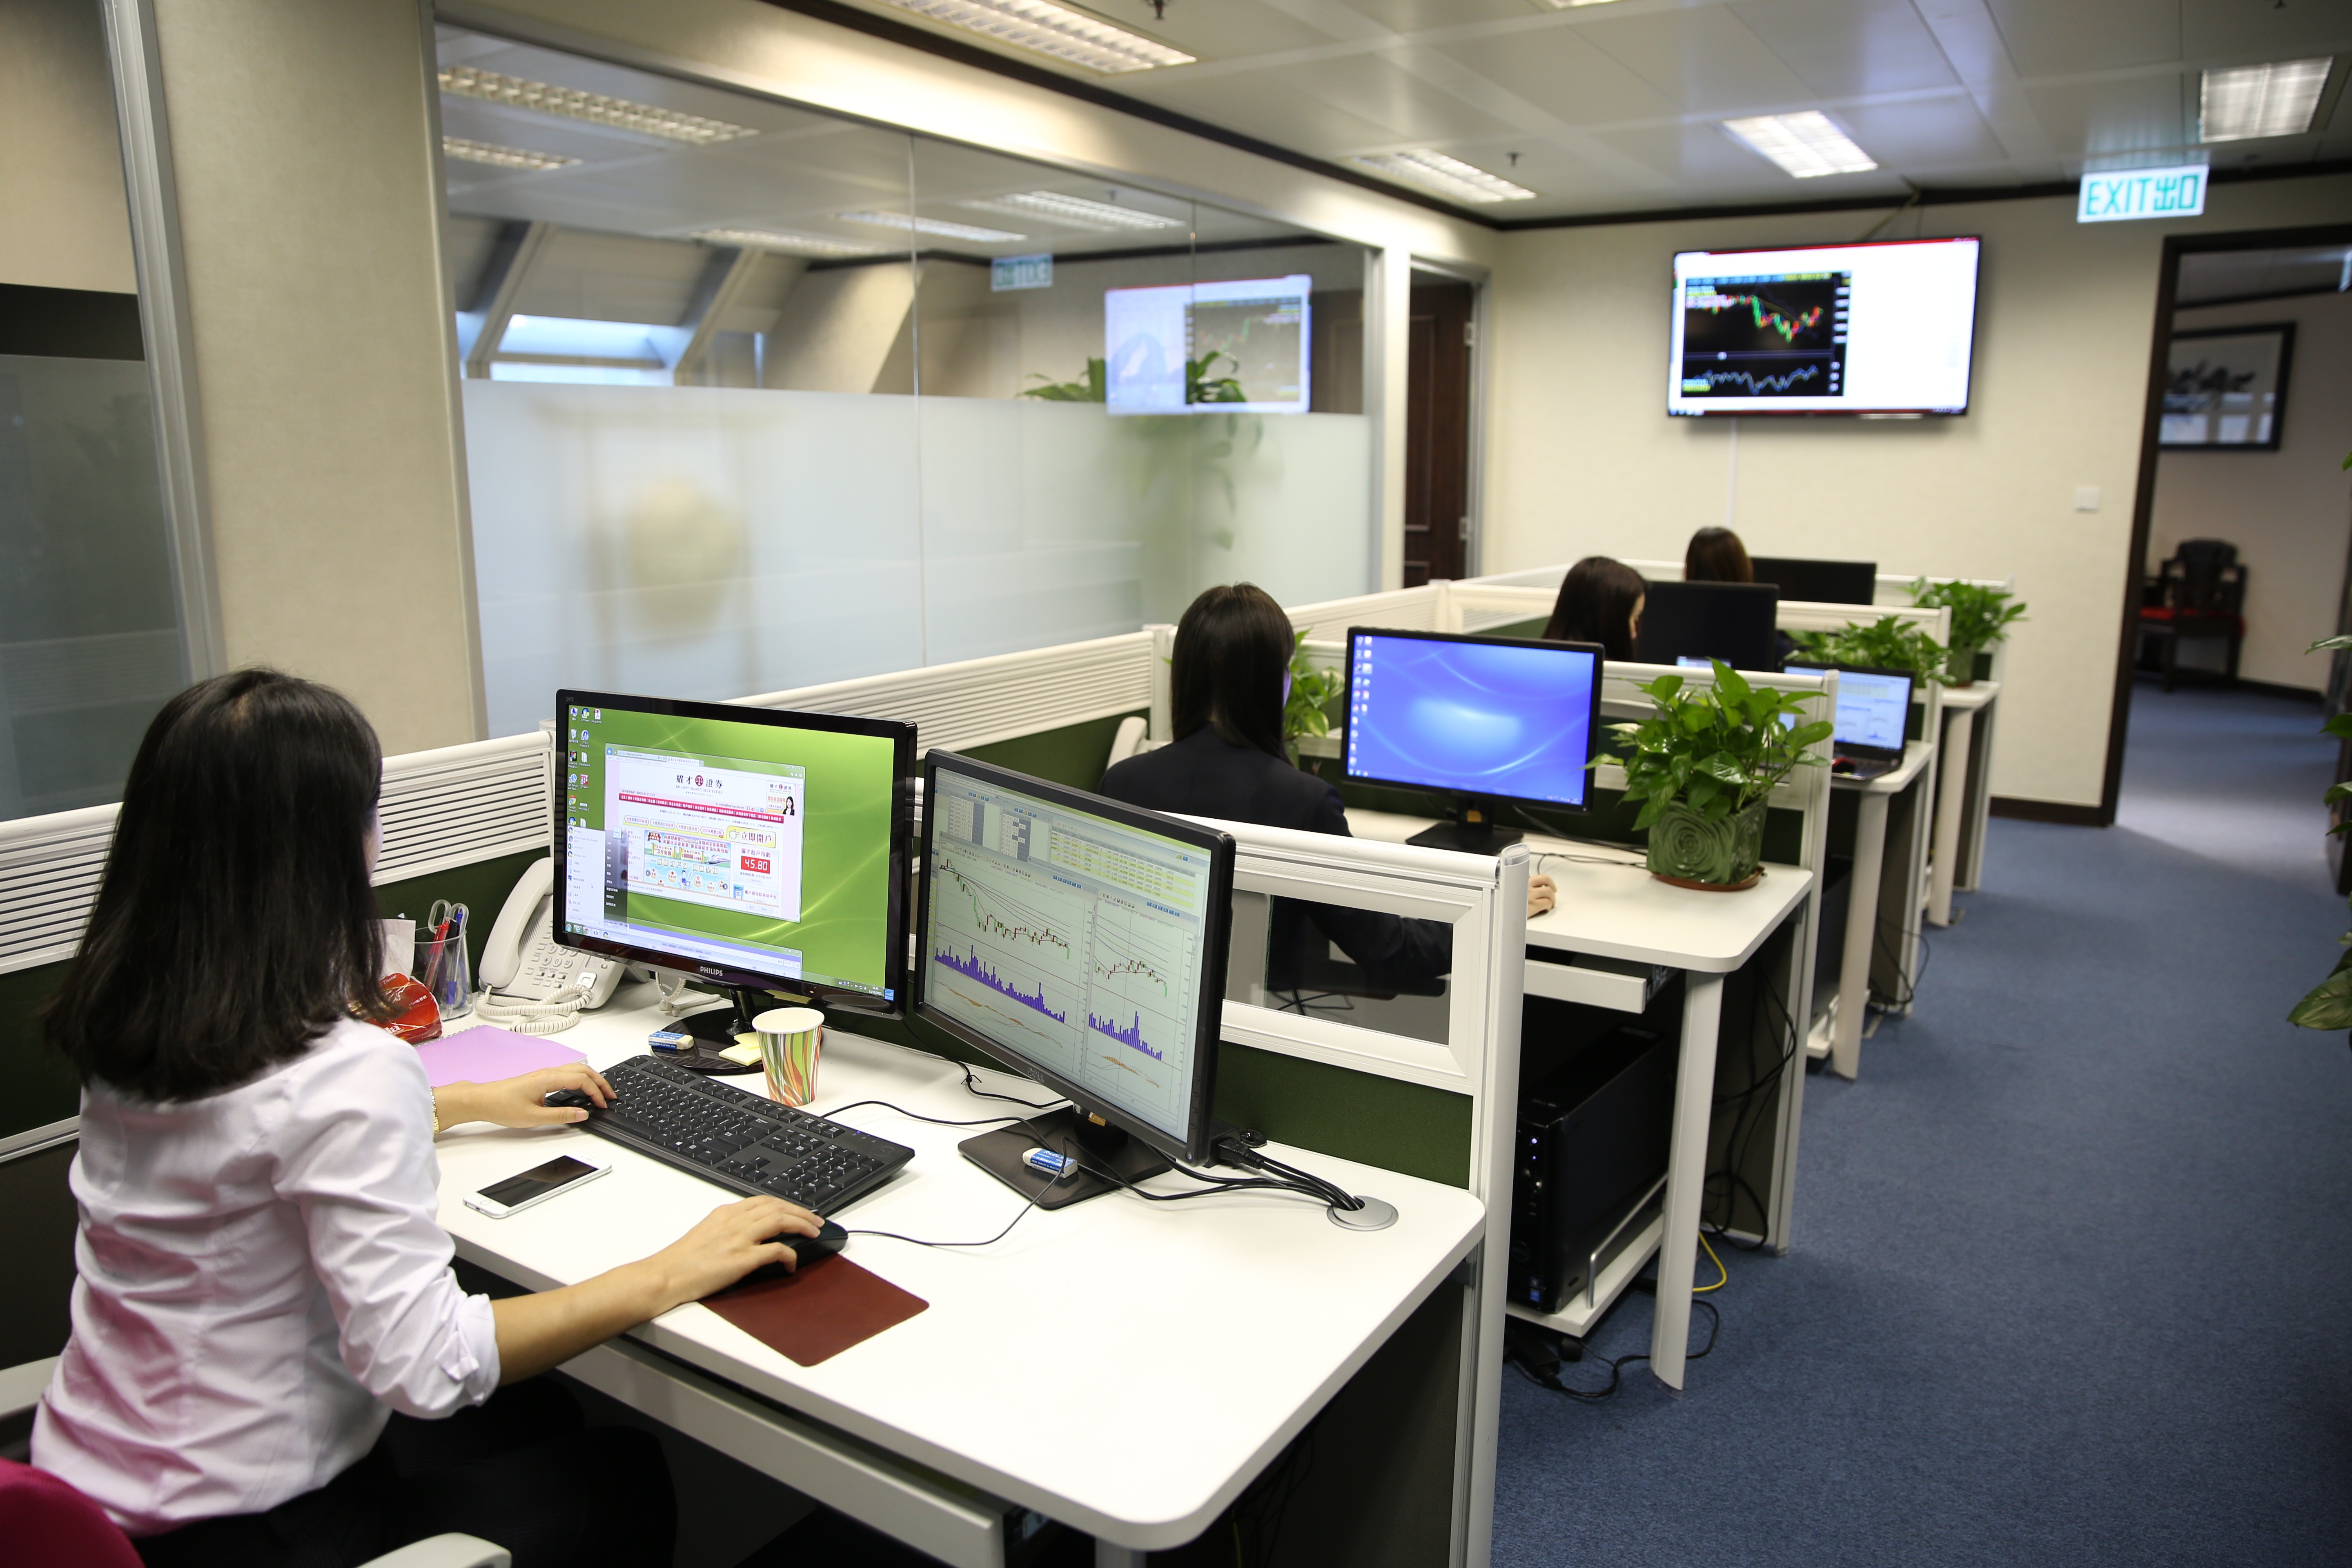
office, room, classroom, design, commercial, business people, the company, the work, conference hall, videoconferencing